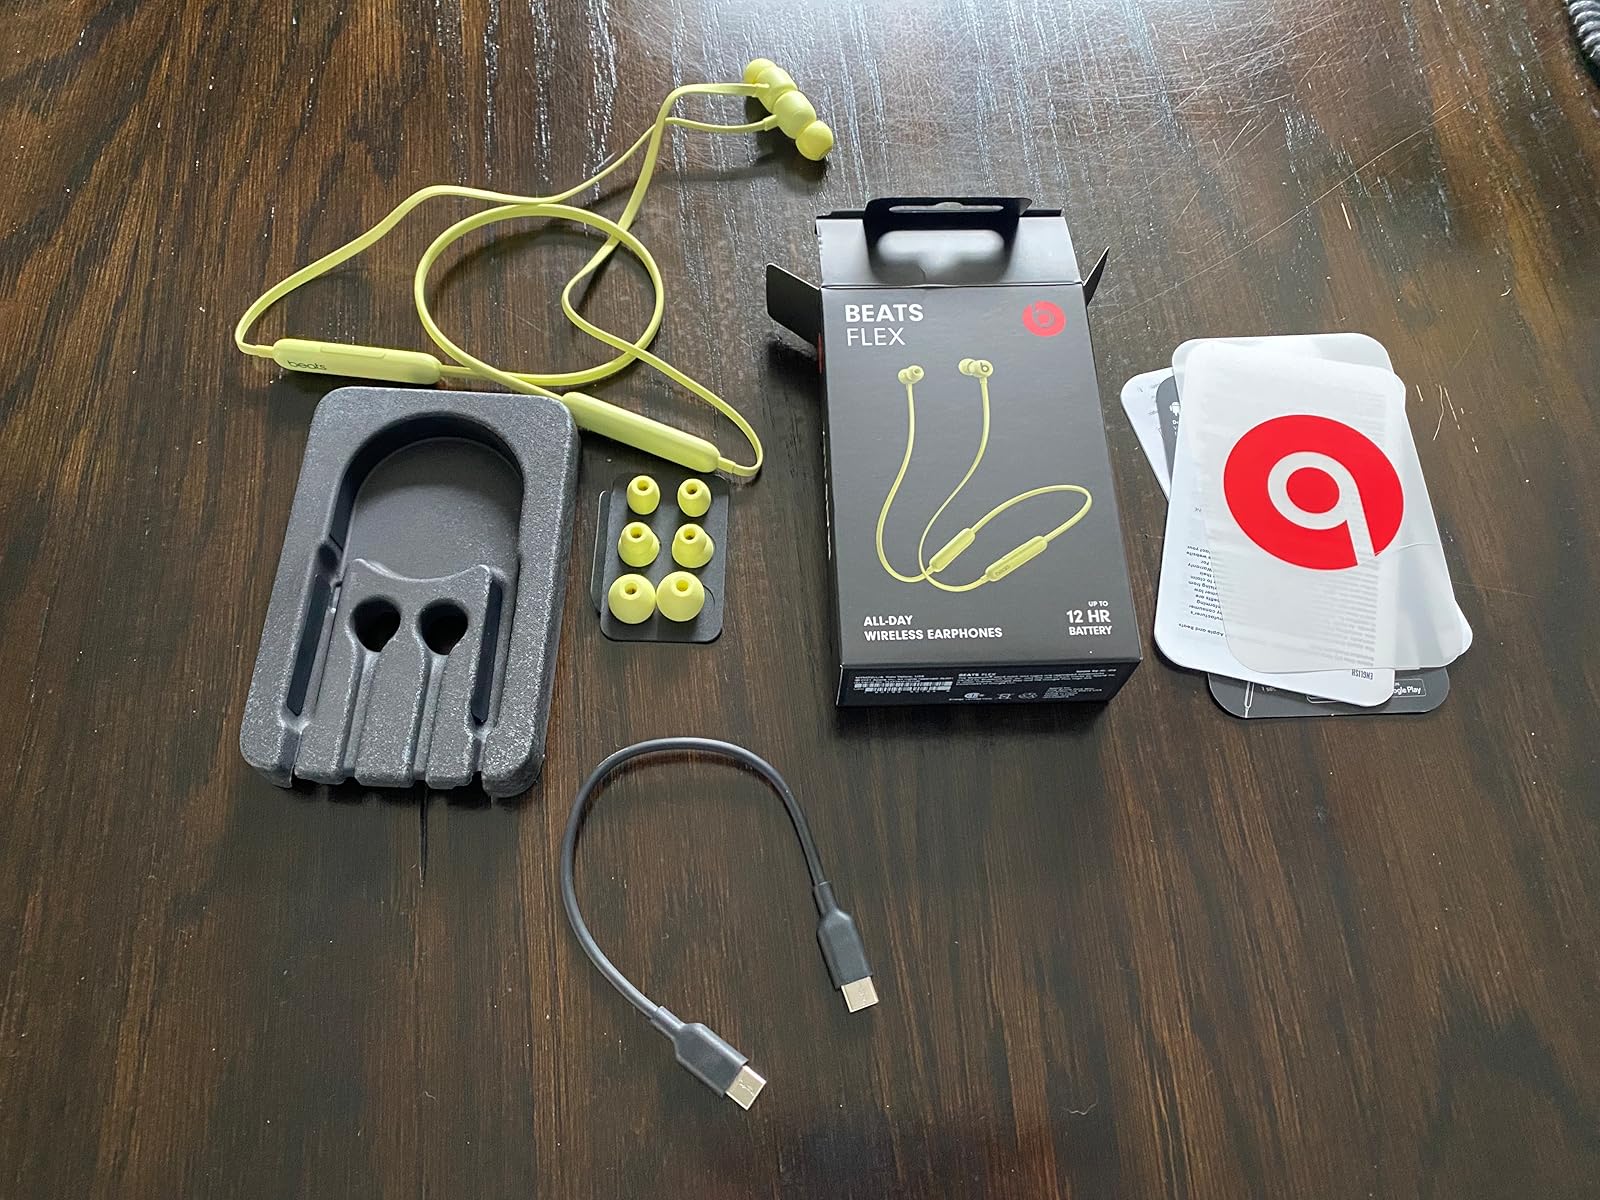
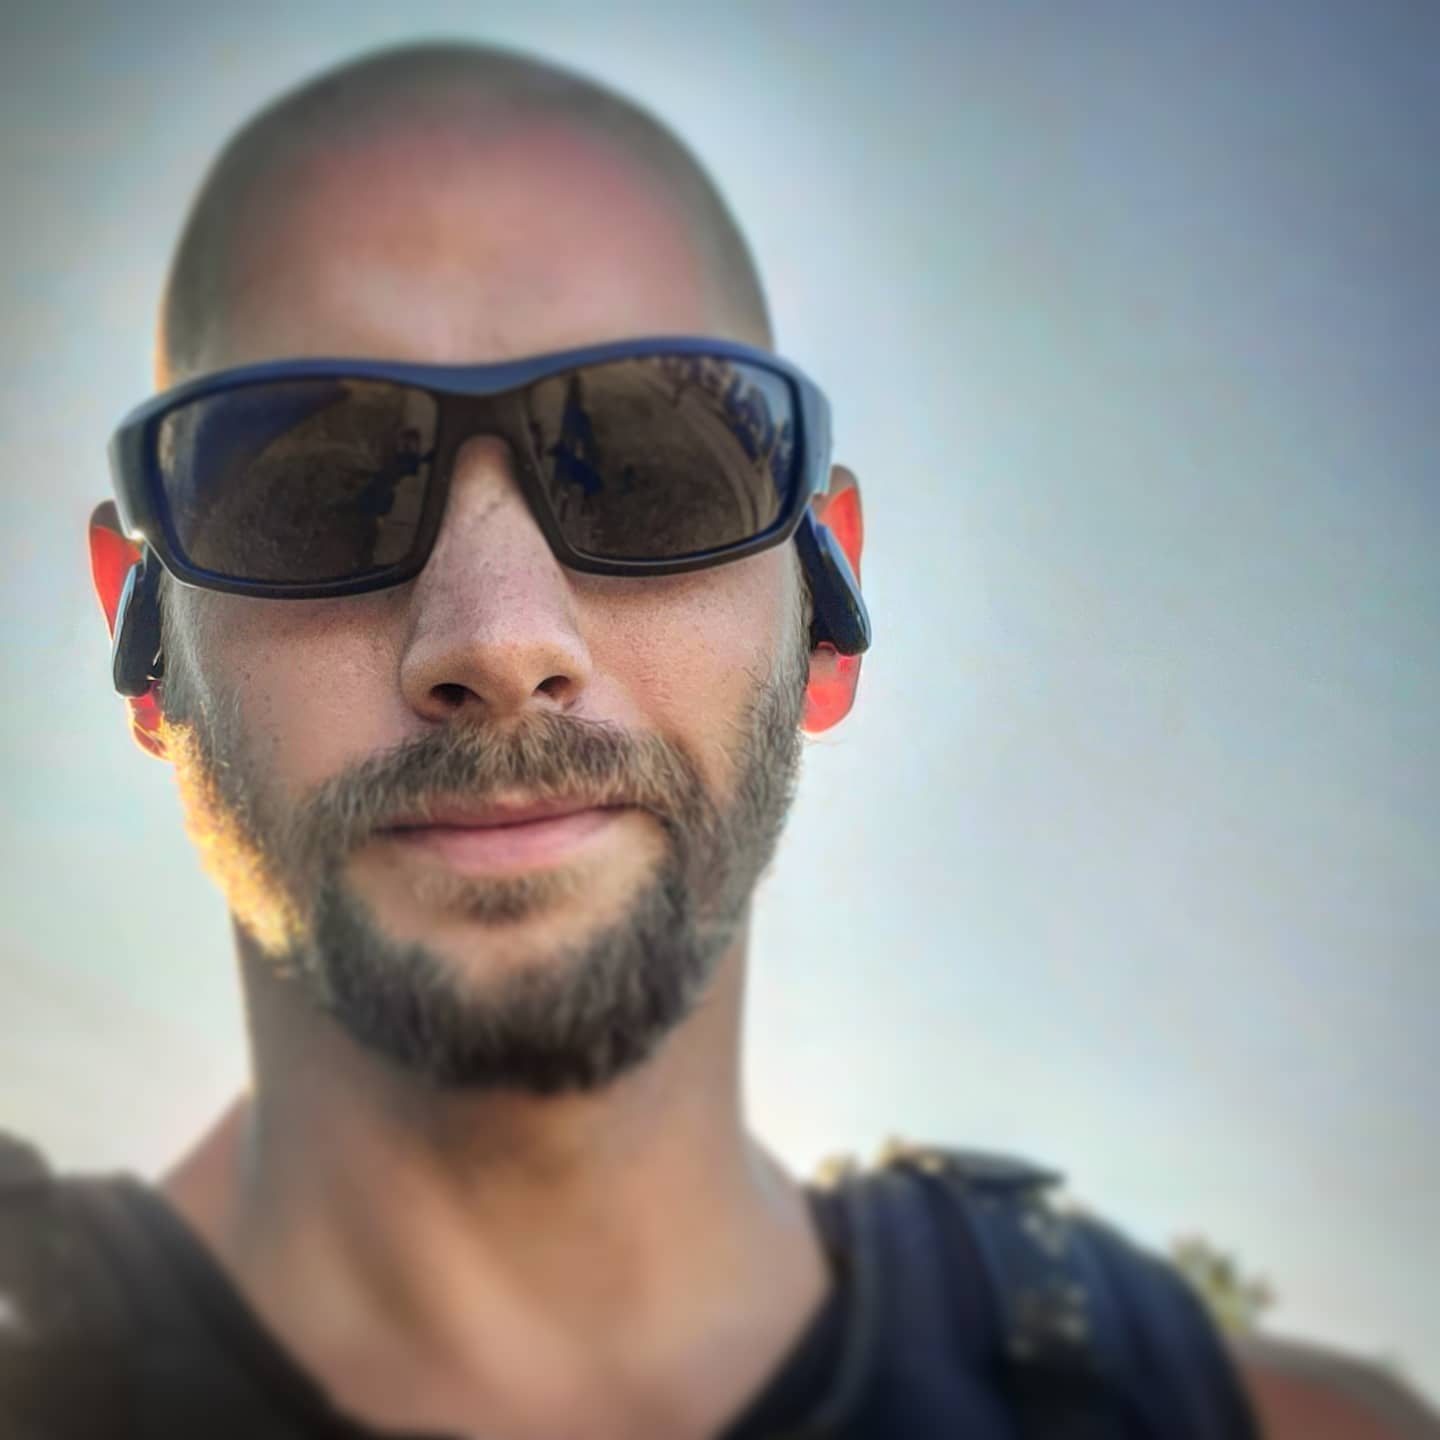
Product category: earbuds
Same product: no